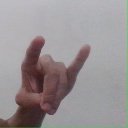
अक्षर: च